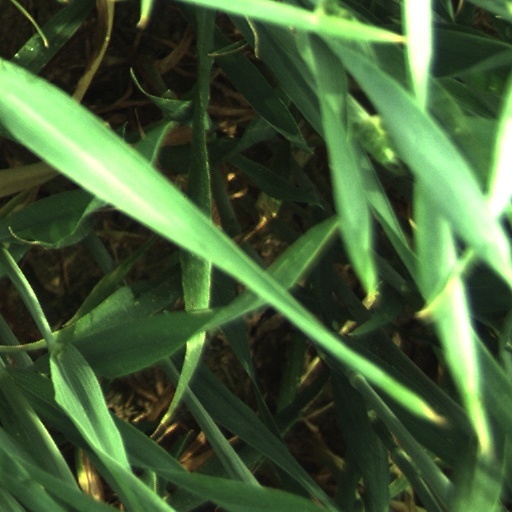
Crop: wheat